Johan Erik Lindh

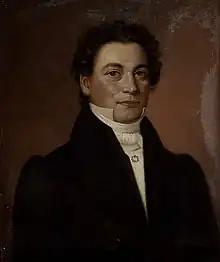
Self-portrait, 1834

Johan Erik Lindh (11 October 1793 – 21 January 1865) was a Swedish painter and a former decorative painter who moved to Finland.